London Borough of Sutton

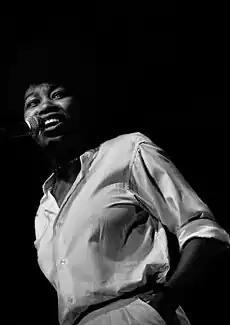
Joan Armatrading in the 1970s, when she lived in Sutton

Although hilly, Sutton is compact and has few major trunk roads running through it. It is on one of the National Cycle Network routes running around South London. The nearby North Downs to the south, part of which falls within the borough boundary, is an area of outstanding natural beauty popular with both on and off-road cyclists.